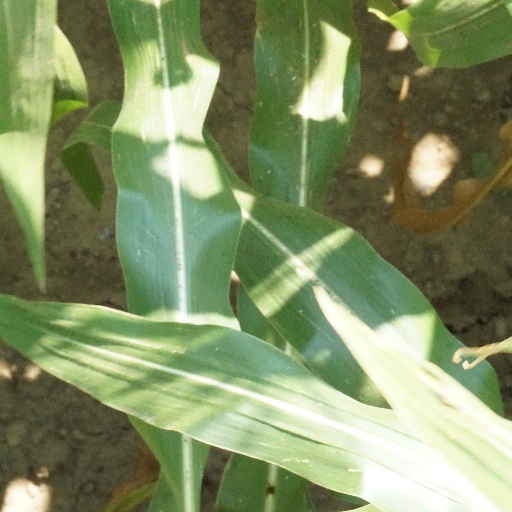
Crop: maize; corn